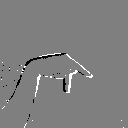
ASL letter: p